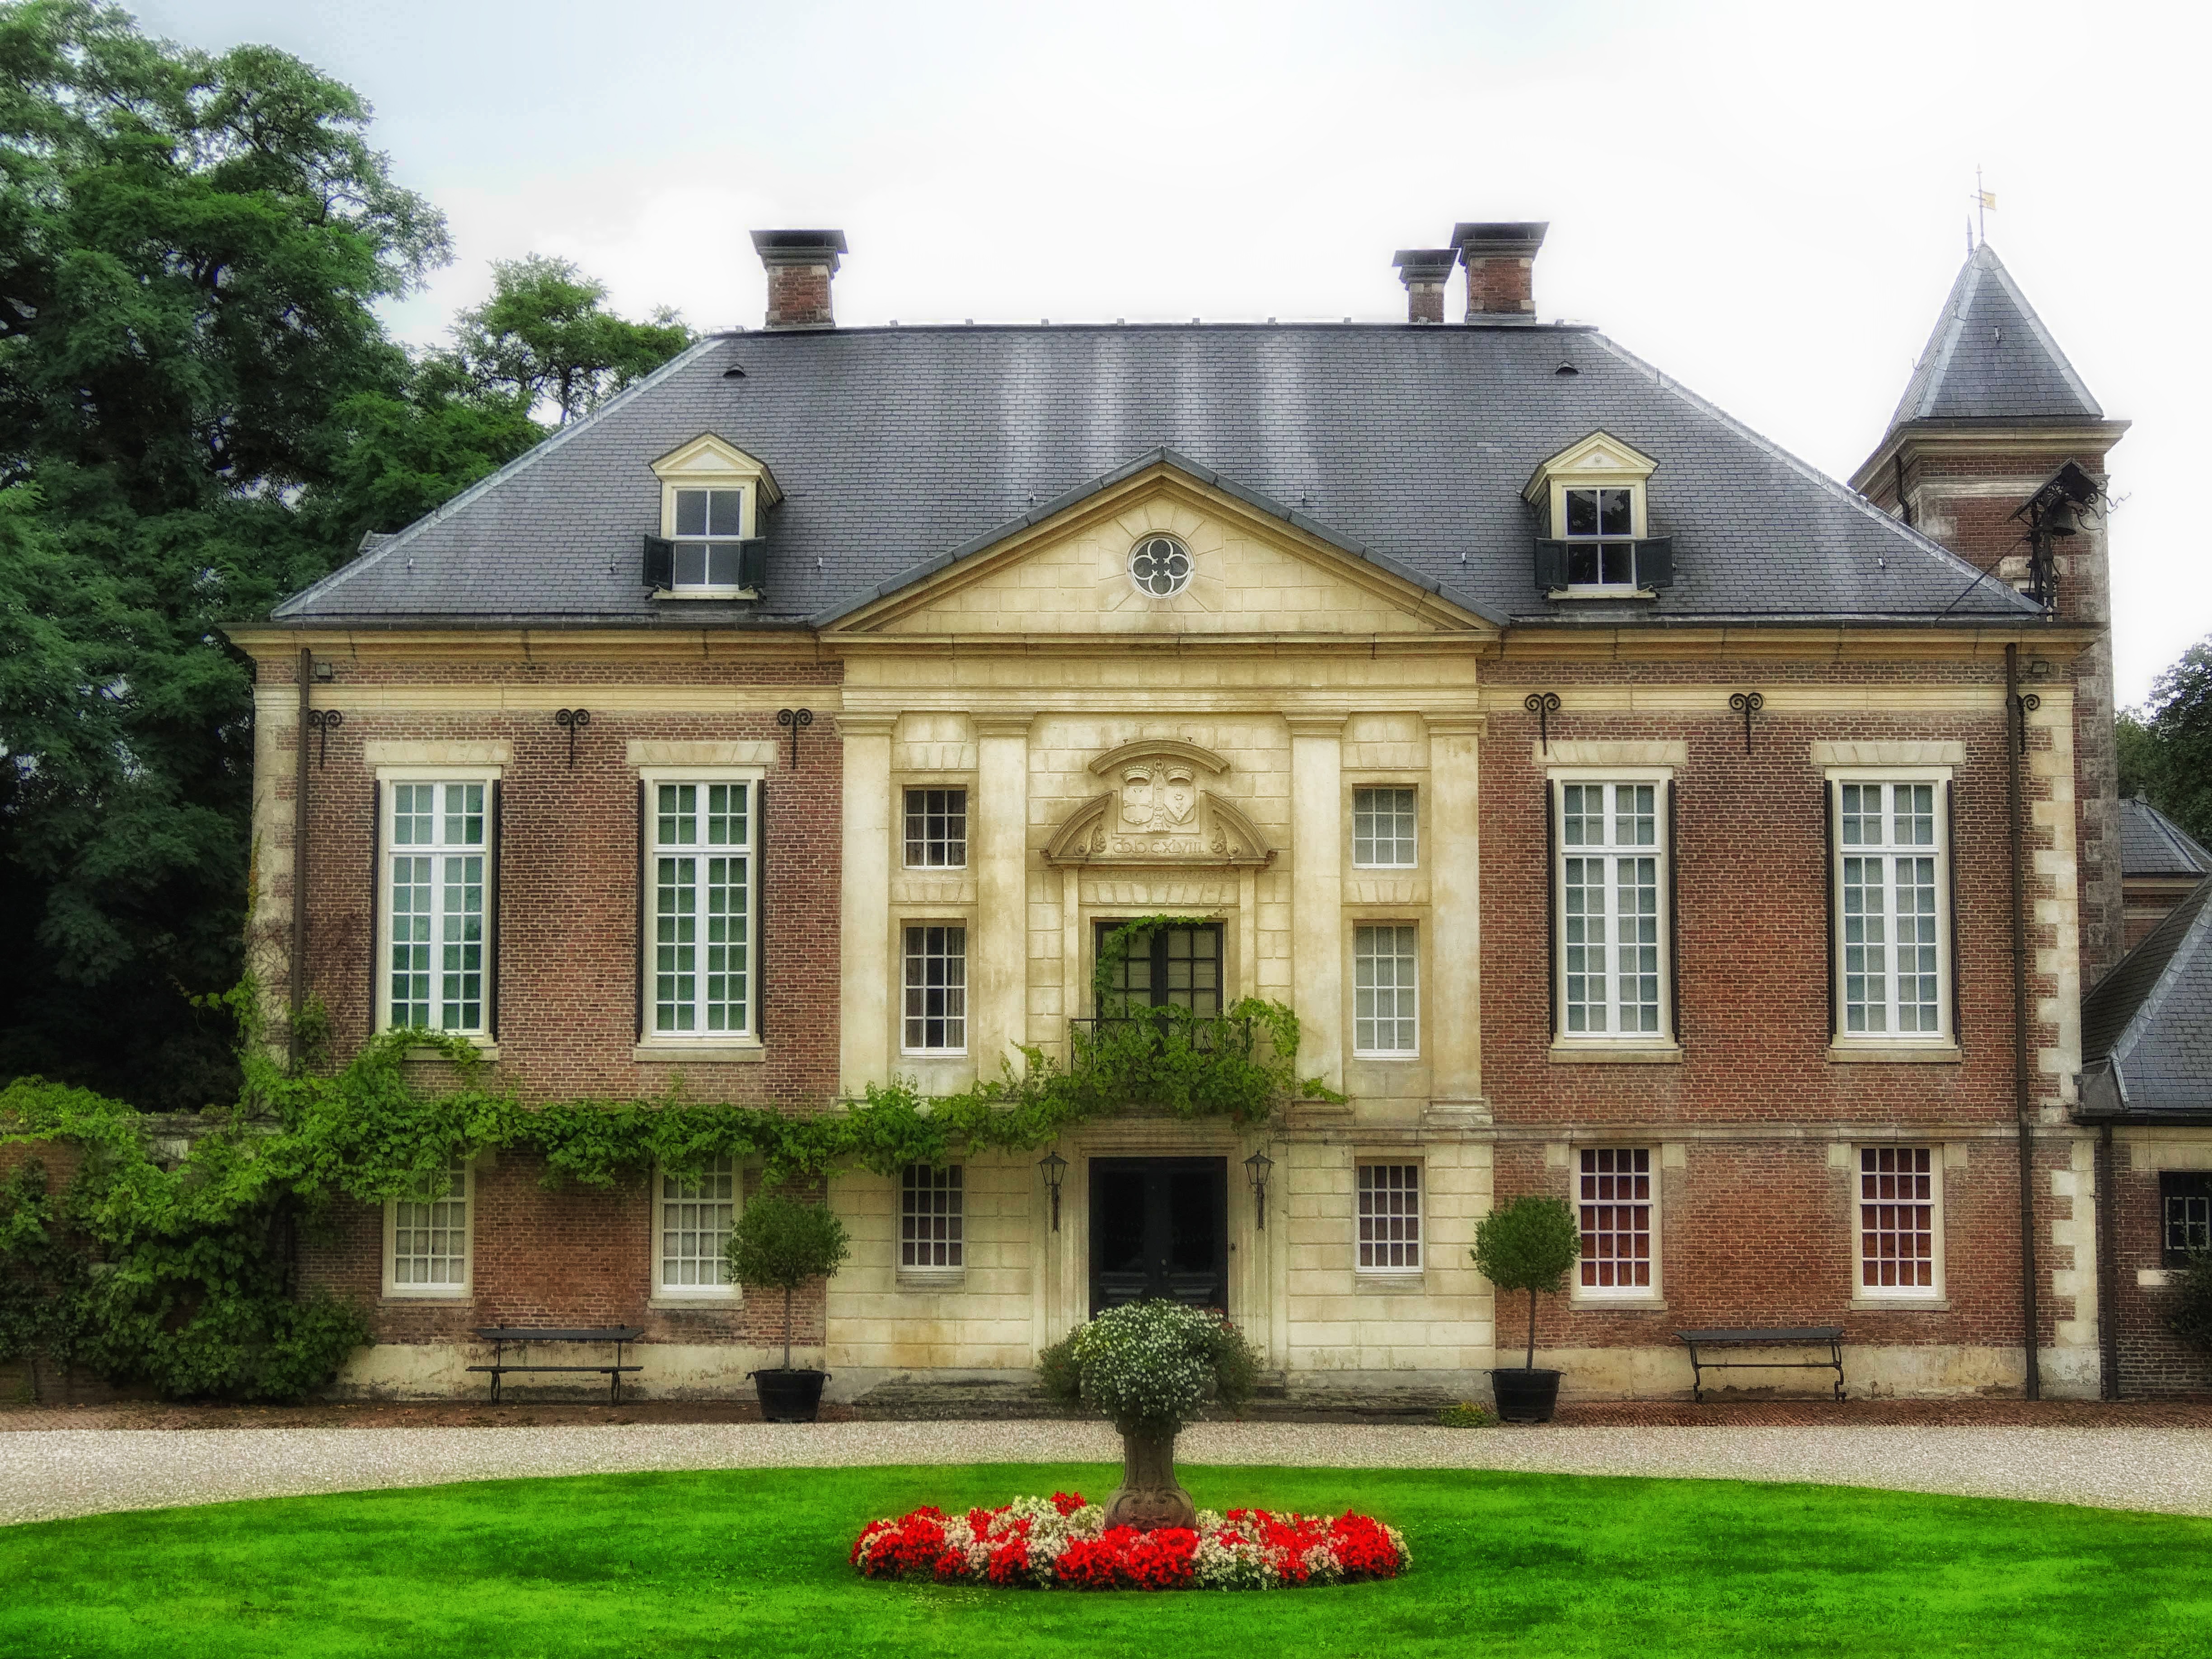
nature, architecture, lawn, mansion, house, building, chateau, palace, home, cottage, landmark, facade, property, flowers, trees, outside, netherlands, farmhouse, orangery, grounds, estate, manor house, real estate, stately home, almshouse, residential area, diepenheim, historic house, north american fraternity and sorority housing